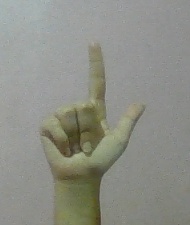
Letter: laam